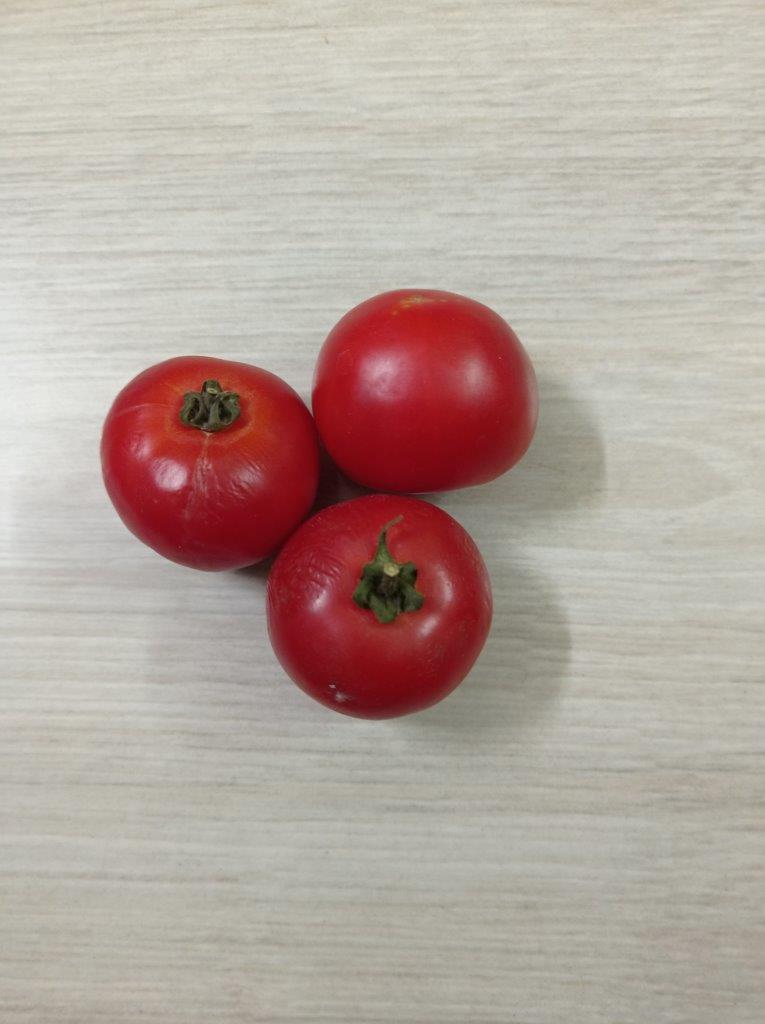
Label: Fresh